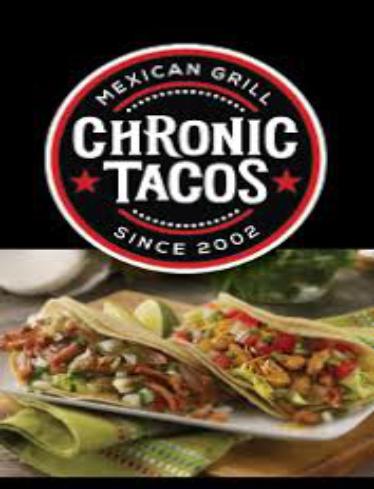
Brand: Chronic Tacos-2
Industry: Food